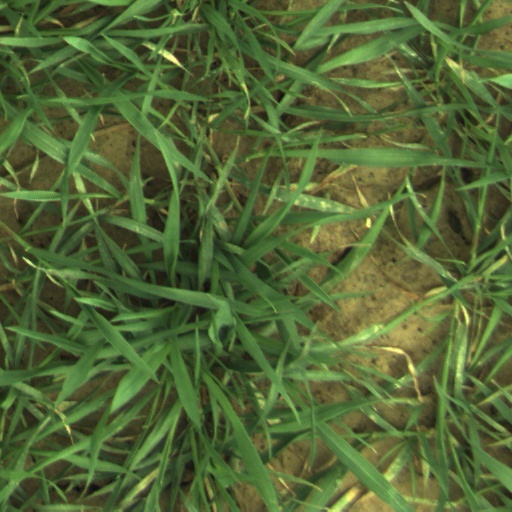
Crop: wheat